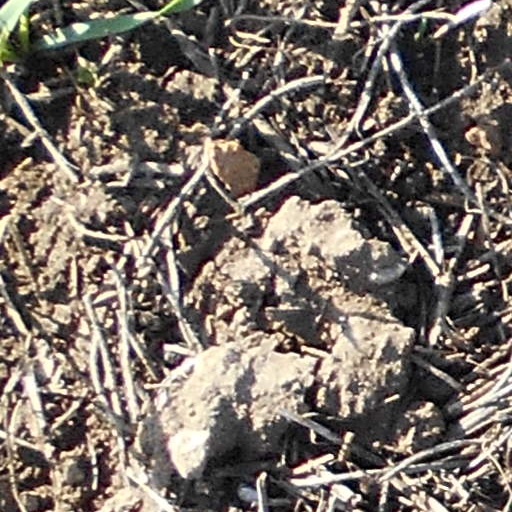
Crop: wheat